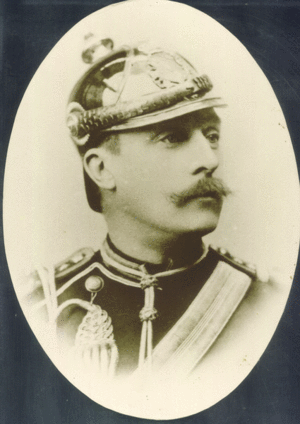
Elvira Madigan, de son vrai nom Hedvig Antoinette Isabella Eleonore Jensen, est une artiste de cirque et funambule danoise qui naquit le 4 décembre 1867 dans la paroisse Sainte-Marie de Flensbourg, en Allemagne, et mourut le 19 juillet 1889 à Landet, sur l'île danoise de Tåsinge. Elle est essentiellement connue pour la liaison secrète, à l'issue tragique, qu'elle entretint avec Sixten Sparre, lieutenant dans un régiment suédois de dragons. Leur histoire a inspiré plusieurs compositeurs, écrivains et cinéastes, dont le Suédois Bo Widerberg, réalisateur du film Elvira Madigan en 1967.